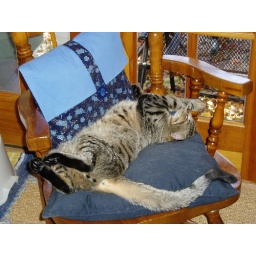
Atticus sleeping in the rocking chair